Royal Malaysia Police

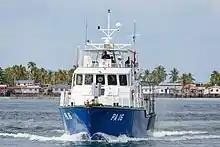
PA-16 police boats patrolling at Semporna coast, Sabah

The Marine Operations Force or is the Marine Police division tasked with maintaining law and order and co-ordinating search and rescue operations in the Malaysian Maritime Zone and on the high seas. Its responsibility was to maintain security at the parts in Penang and the Straits of Johor. On 6 February 2009, the name of Malaysian Marine Police was changed and known as Pasukan Gerakan Marin "(English: Marine Operations Force)." The rename of the organisation was launched by the Minister of Home Affair, Dato' Seri Syed Hamid Albar at PULAMAR (Abbreviation of "Pusat Latihan Marin" or "Marine Police Training Centre"), Tampoi, Johor Bahru and witness by Tan Sri Musa Hassan, the Inspector General of Police and all senior police officers and the media.